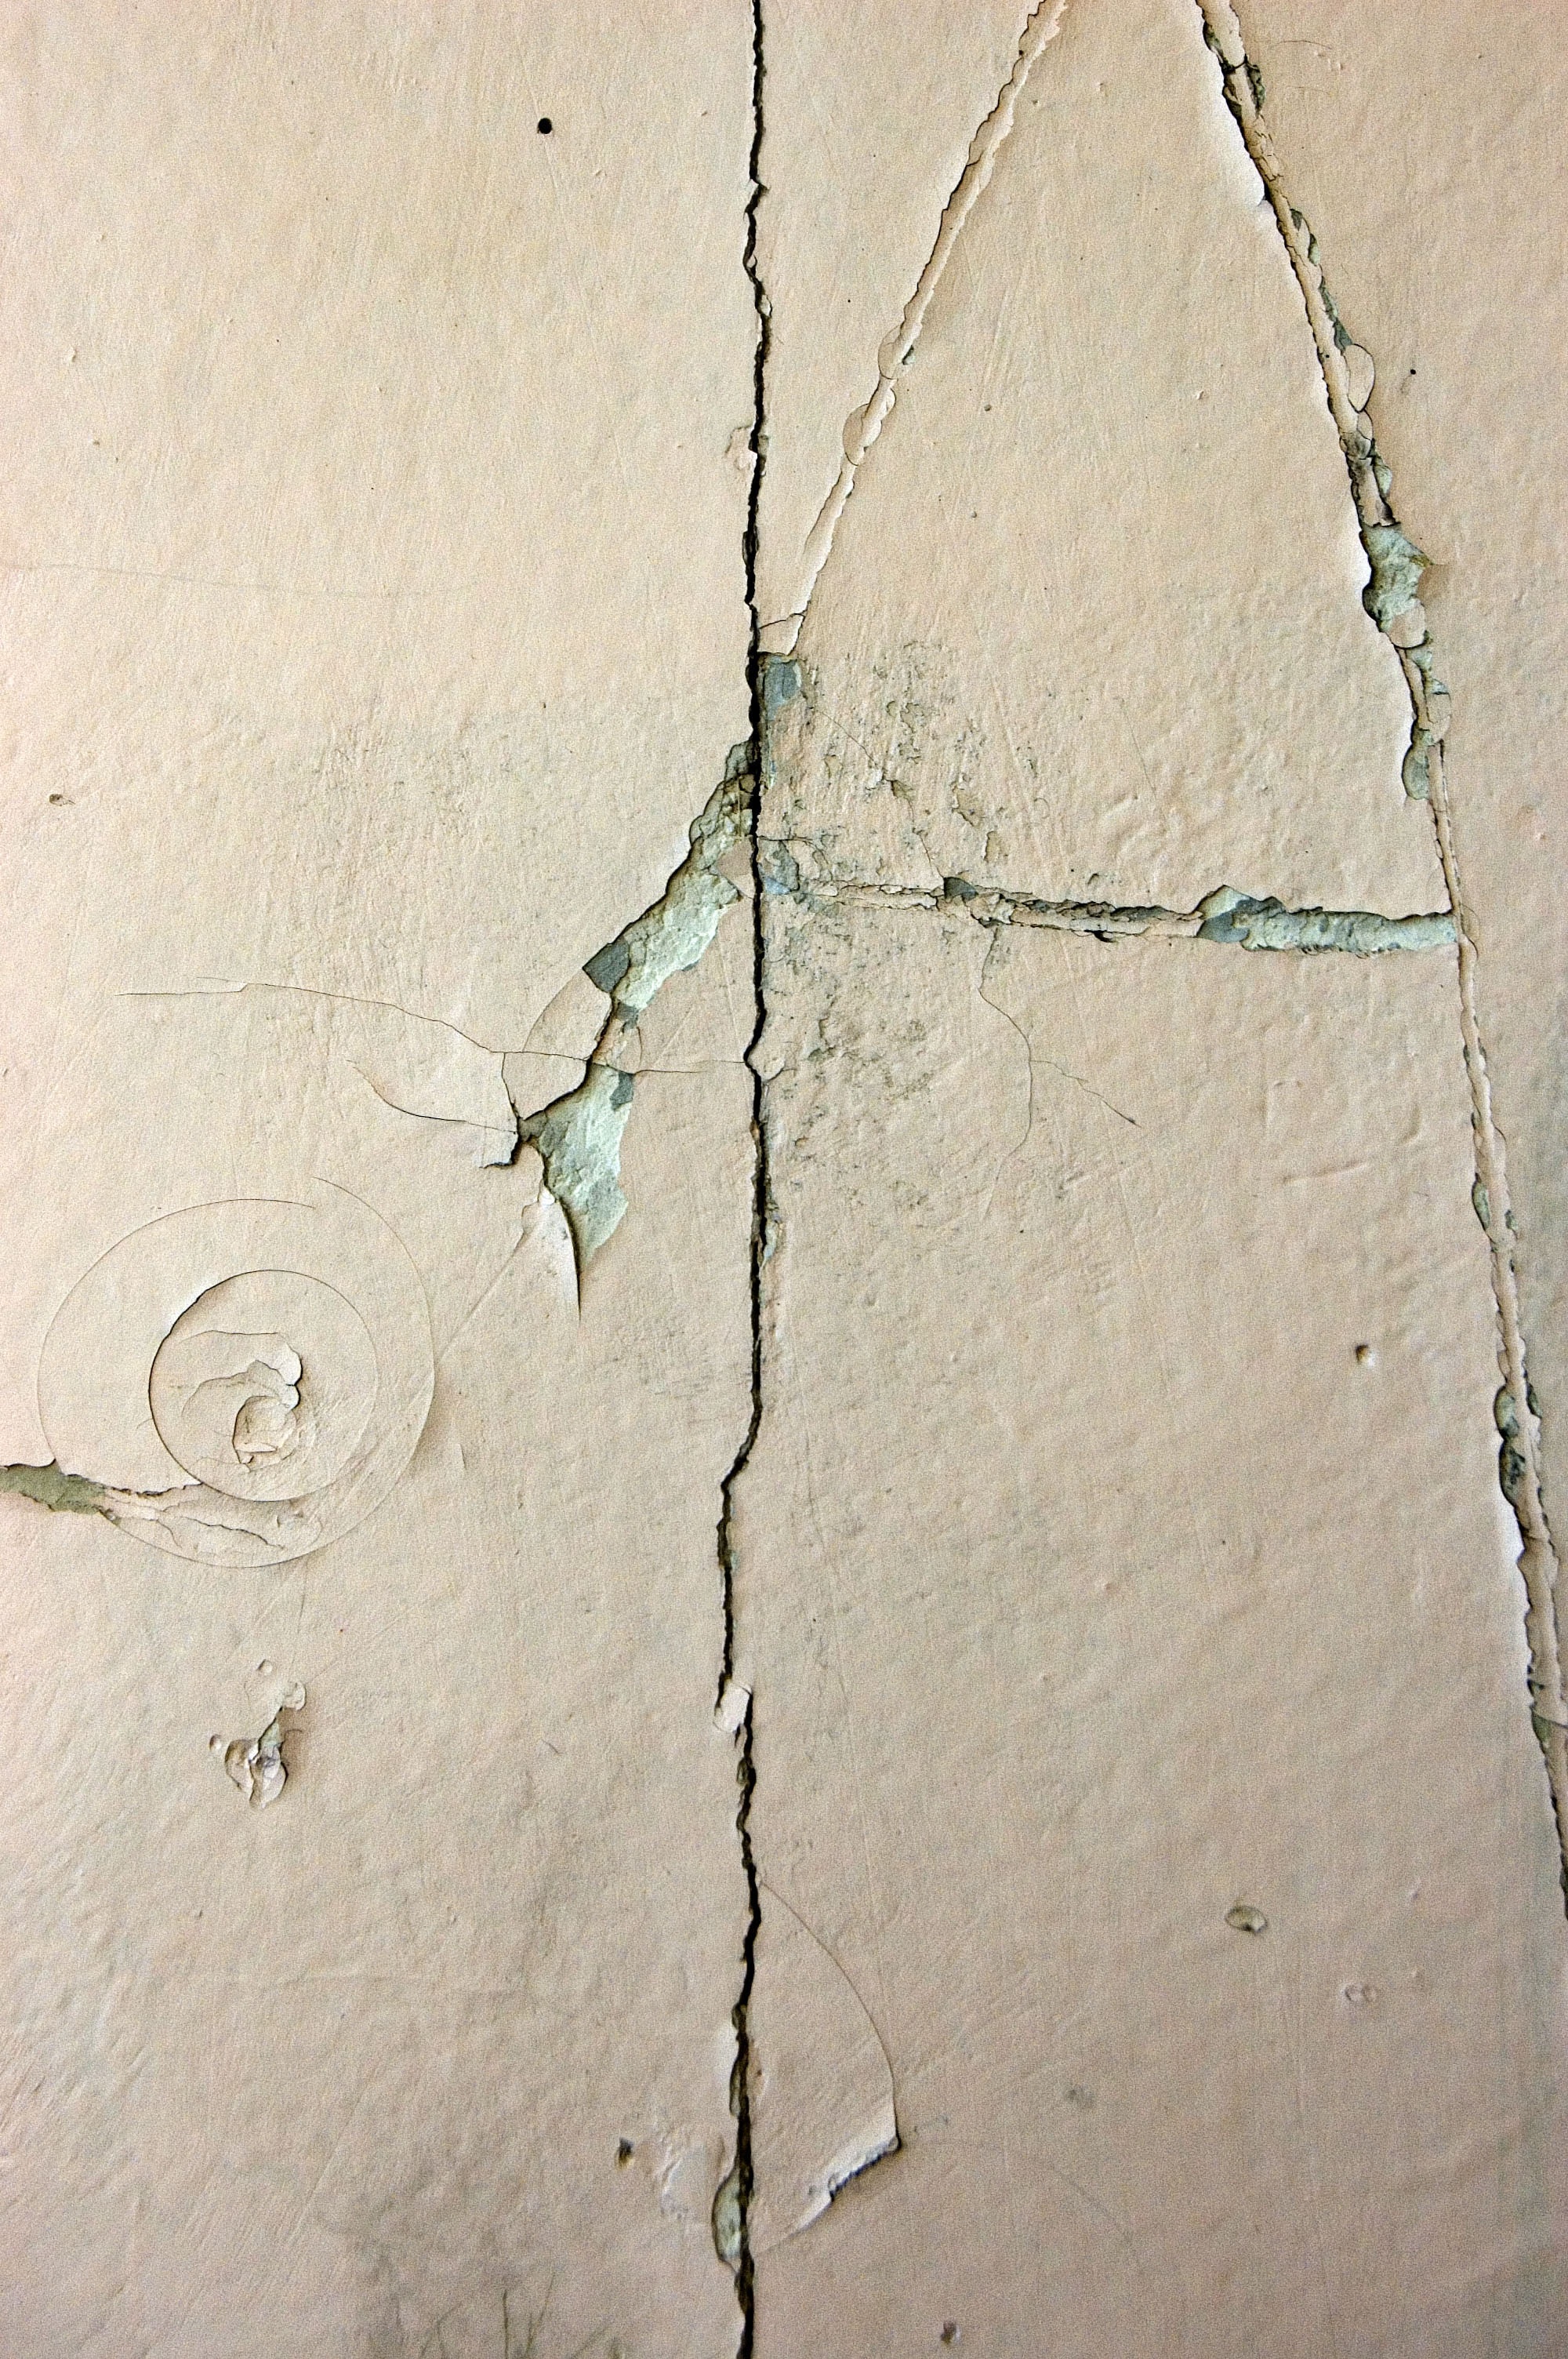
branch, wood, texture, floor, wall, material, twig, sketch, drawing, plaster, old plaster